Phytophthora erythroseptica

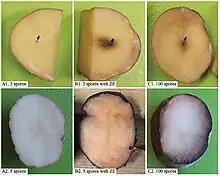
Inoculation of potato tubers (cv. "Russet Norkotah") with "Phytophthora erythroseptica" zoospores. Either tuber slices (upper panels) or whole tubers (lower panels) of potato were inoculated with 5 zoospores suspended in 10 μl sterile distilled water (A1,A2), 5 zoospores suspended in 10 μl exudate derived from high-density zoospore suspension (1 × 104 spores/ml) (B1,B2), and 100 zoospores suspended in 10 μl sterile distilled water (C1,C2). Arrows indicate inoculation position.

As "Phytophthora erythroseptica" is an oomycete, its disease cycle follows that of similar "Phytophthora" species. Oospores, sporangia, and zoospores can infect any part of the potato plant that is below ground. Oospores serve as the primary form of inoculum, and can survive in the soil as long as seven years Oospores produced in the field can overwinter and when thawed produce an oogonium and antheridium which will then lead to the production of sporangia, oospores, and zoospores. This pathogen can be polycyclic, using sporangia as the secondary inoculum. Often this secondary inoculum infects tubers post harvest while in storage. Zoospores are motile asexual spores that can move through soil water through the use of their flagella. These zoospores are also capable of encysting and infecting below ground plant tissue.